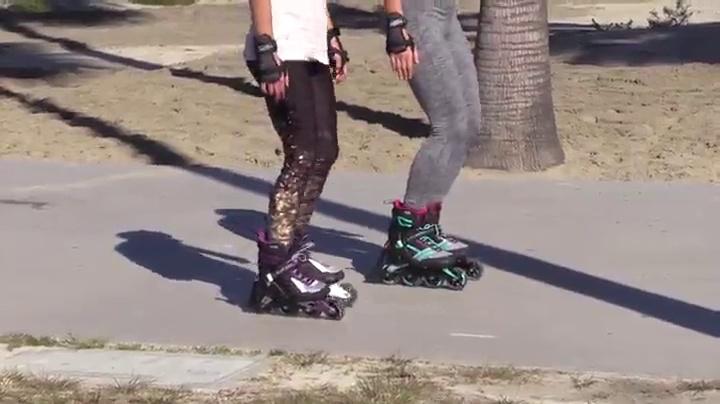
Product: Rollerblade Macroblade 84 ABT Men's Adult Fitness Inline Skate, Black and Red, Performance Inline Skates
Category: Sports & Outdoors | Outdoor Recreation | Skates, Skateboards & Scooters | Inline & Roller Skating | Inline Skates
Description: Great Condition.
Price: $259.99
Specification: Shipping Weight: 9.4 pounds (View shipping rates and policies)|ASIN: B01N7P6XU4|Item model number: 07734400741|    #125    in Inline Skates